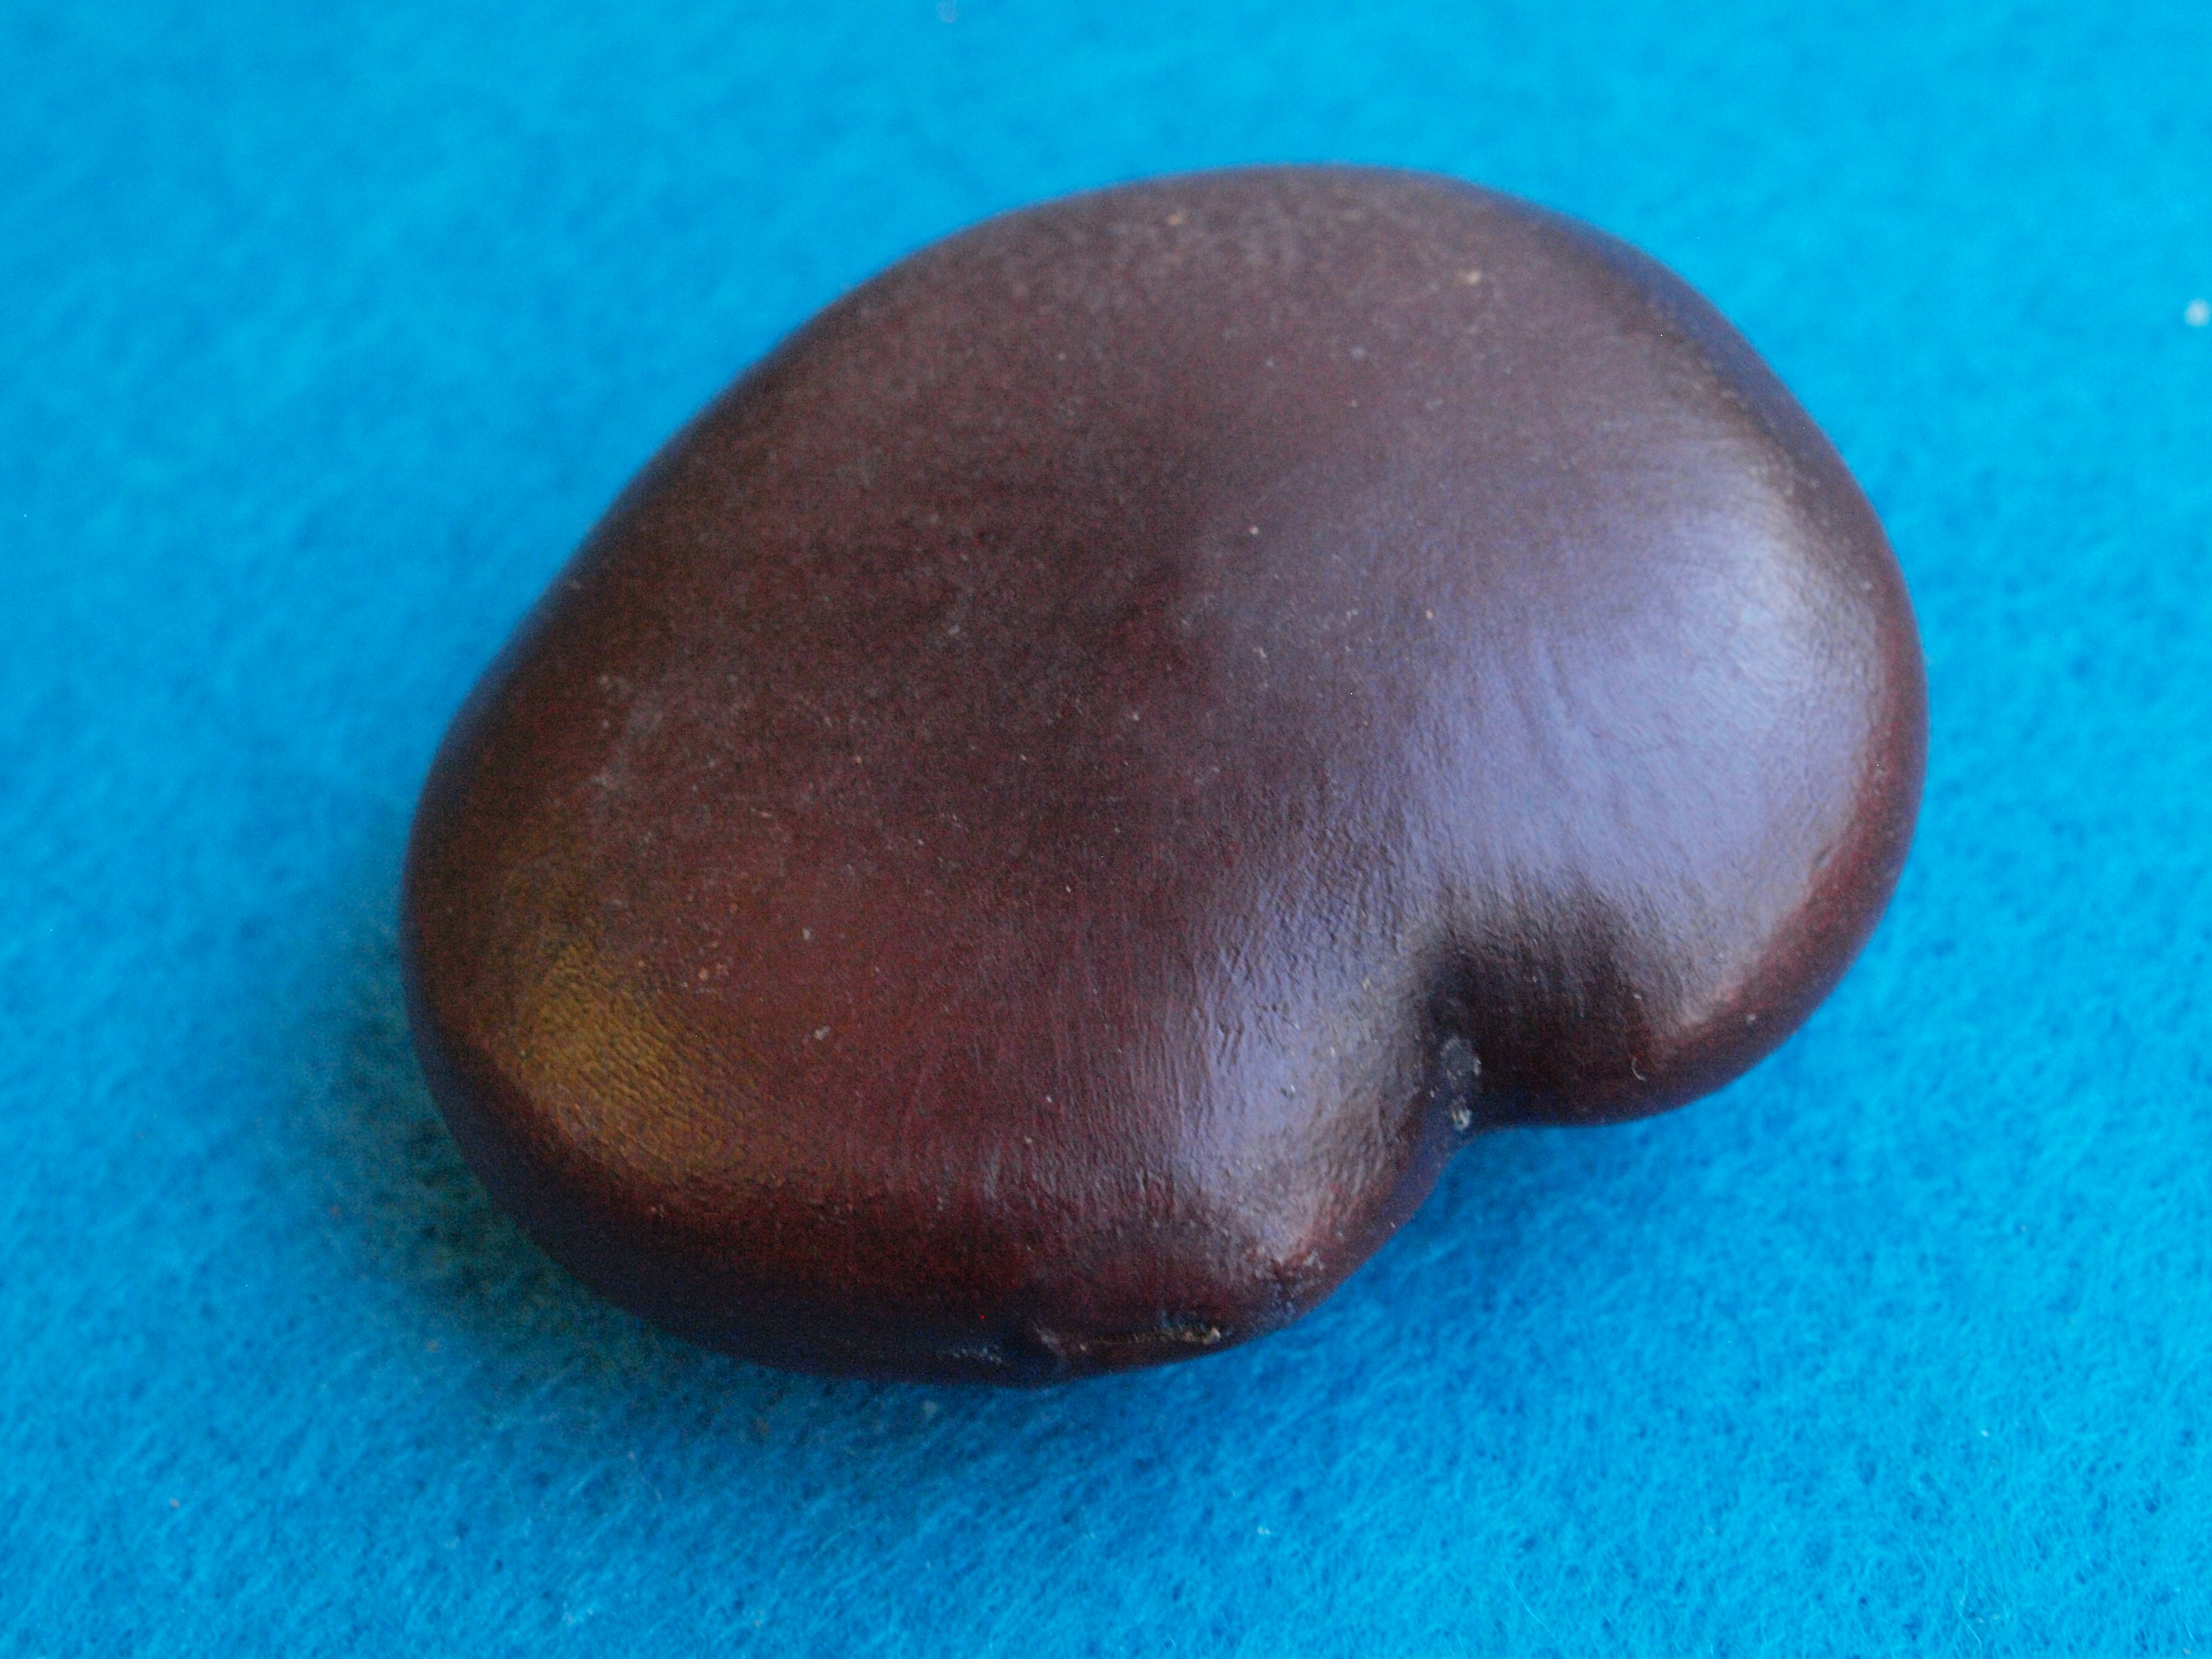
juju bean, entada phaseolo, the juju bean seeds, south america, africa